McDowell Memorial Presbyterian Church

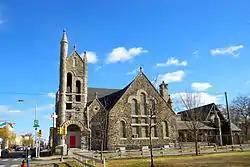

The McDowell Memorial Presbyterian Church is a historic church in north Philadelphia, built in the Richardson Romanesque style by architects Henry Augustus Sims and J. William Shaw.